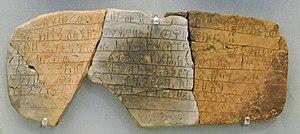
Vers 1300-1046 av. J.-C. : en Chine, épanouissement de la civilisation des Shang qui installent leur capitale, Yin, près d’Anyang. Les colons chinois essaiment par groupes compacts pour aller créer de nouvelles aires de défrichement vers le bassin du Yangzi Jiang au sud, les terrasses du Shanxi au nord-ouest et la vallée du Wei He. Les Shang semblent être alors fréquemment en guerre avec les populations encore non sinisées qui habitent la vallée du Huai He. On a découvert à Anyang des sépultures en forme de fosses cruciformes renfermant des chars avec leurs attelages, de nombreux vases en bronze et des restes de sacrifices humains, ainsi que les premières inscriptions chinoises sur des os oraculaires ou des vases de bronze. Les armées de la Chine des Shang sont organisées en corps de fantassins et d’archers en compagnies de cent hommes, qui soutiennent des sections de cinq chars.